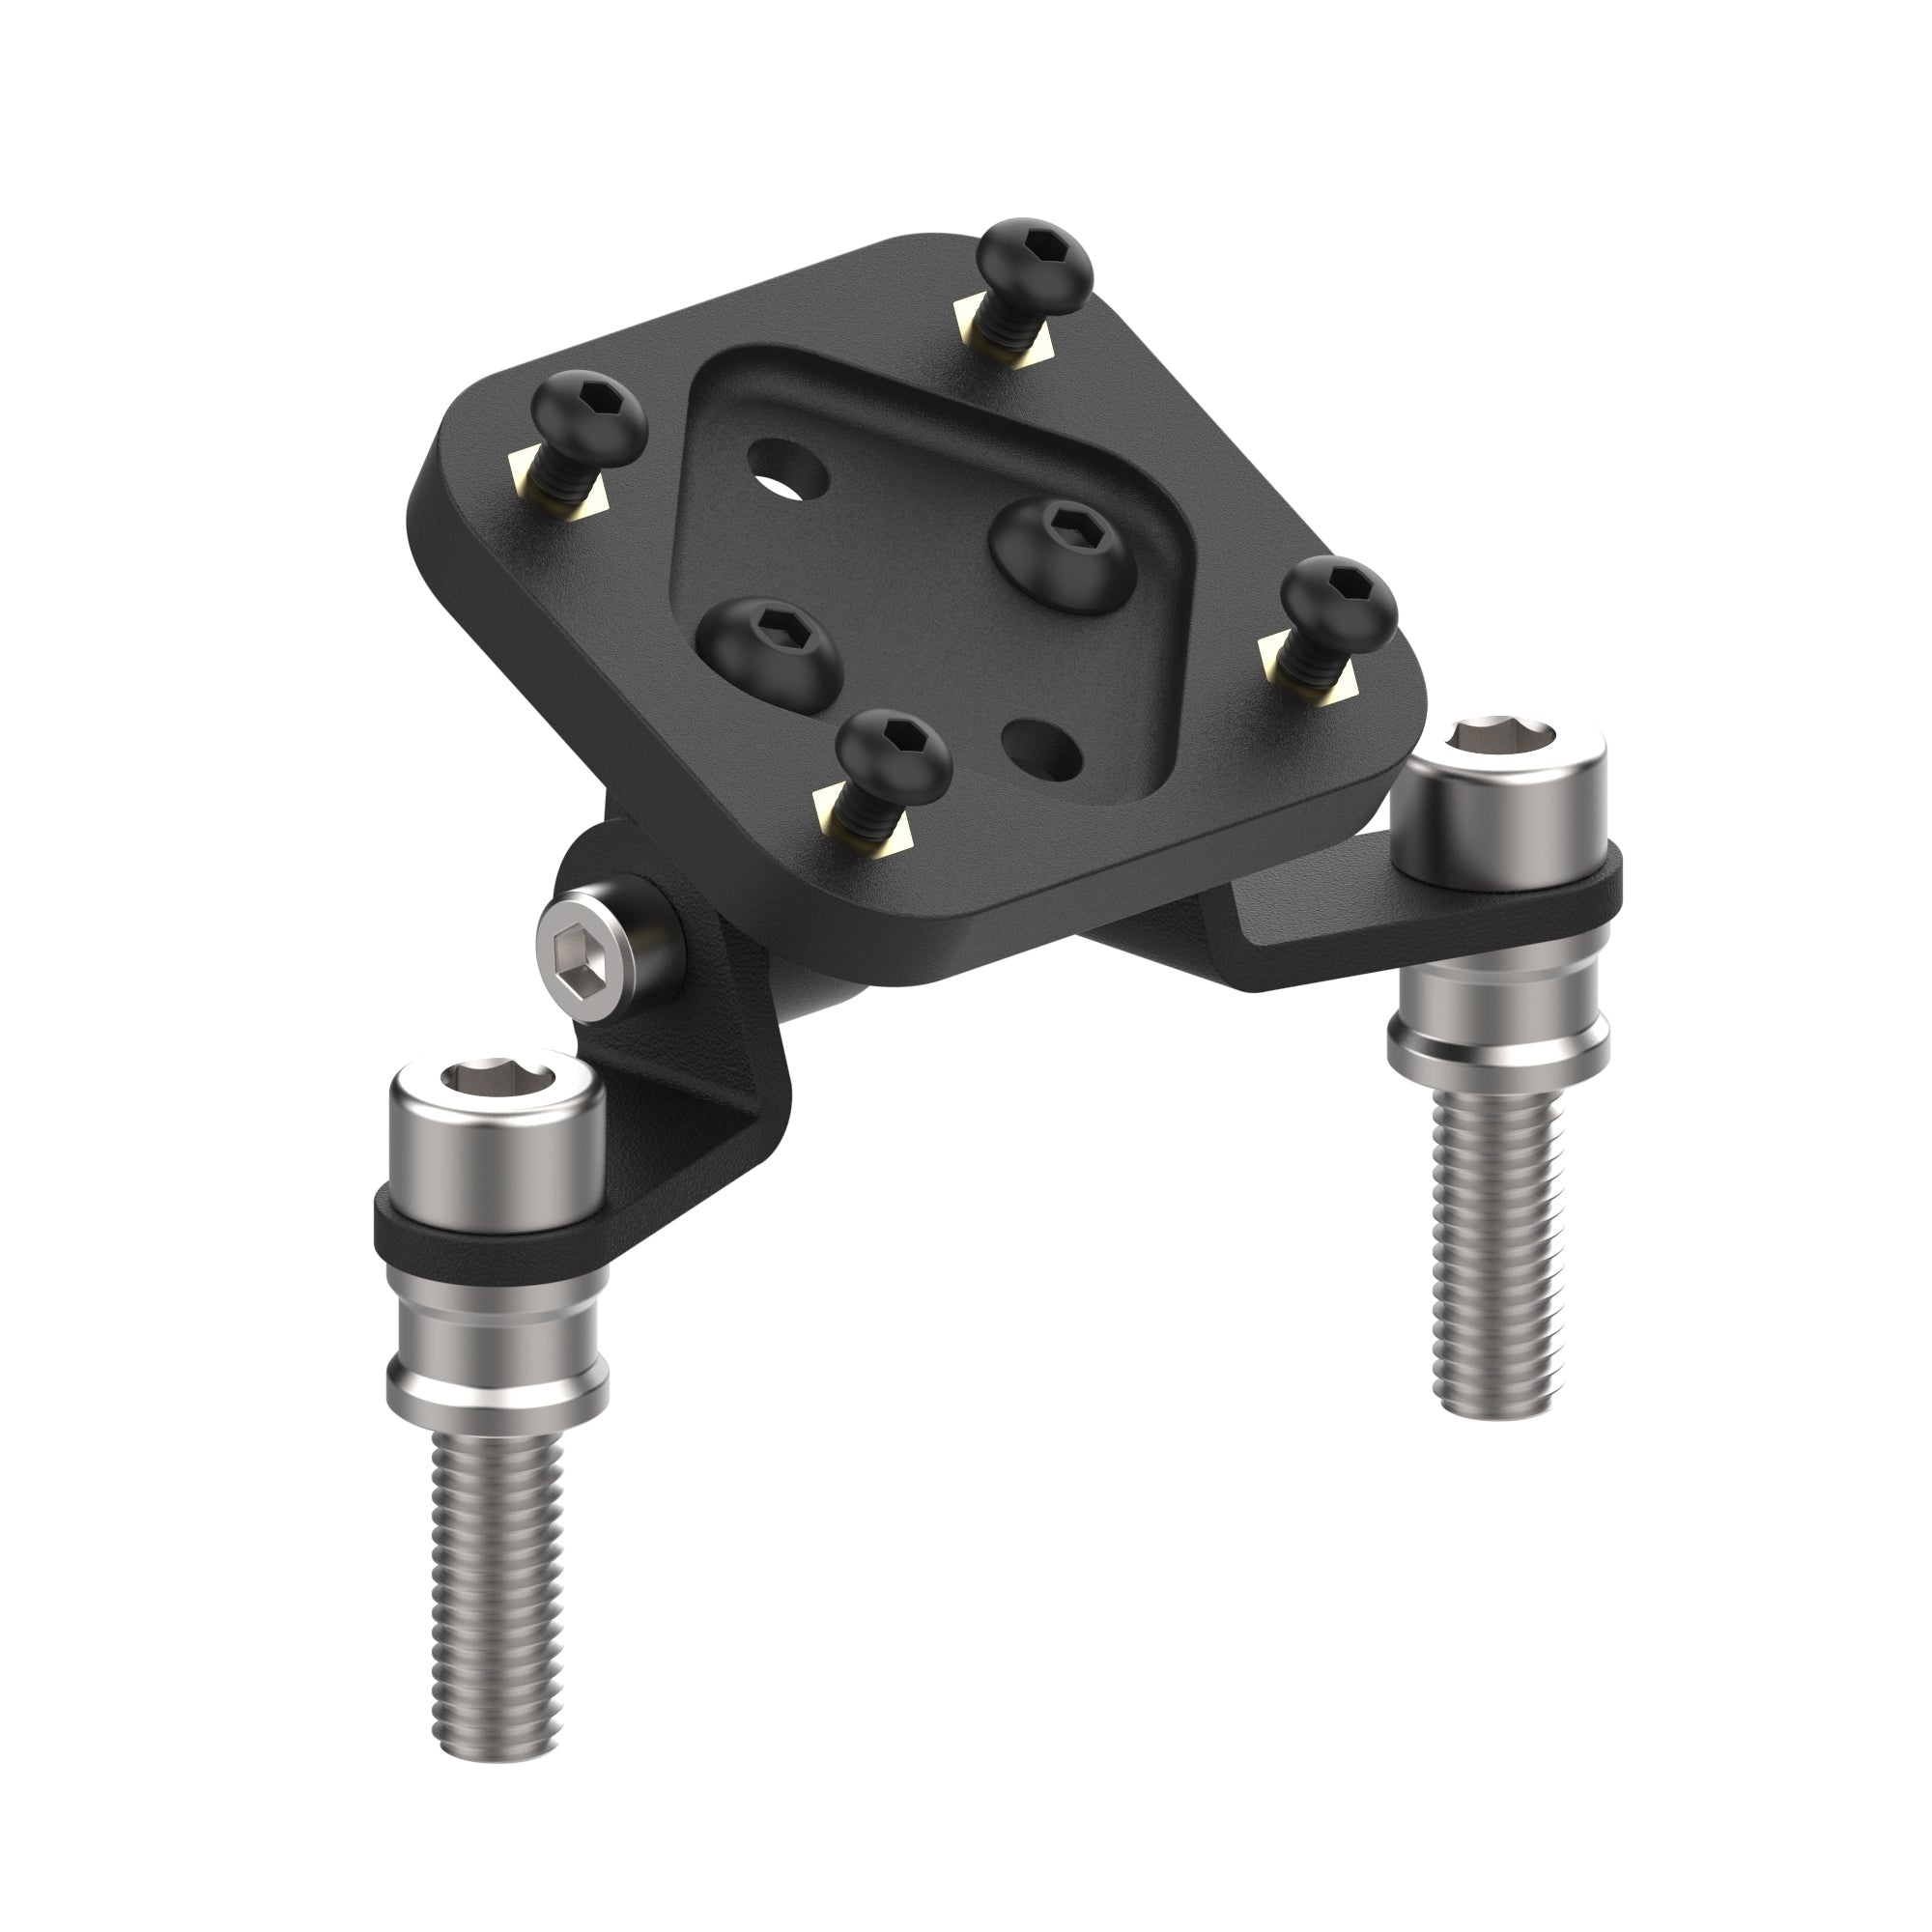
Evotech Garmin Handlebar Clamp Sat Nav Mount - KTM 890 Duke (2021+)
Brand: Evotech Performance
Category: Electronics > GPS Accessories > GPS Mounts